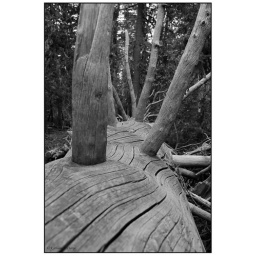
Cibola National Forest Sandia Mountains in black and white